Boppard

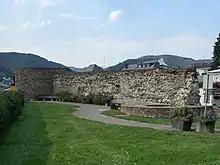
Late Roman castrum

In the course of Julius Caesar's conquest of Gaul and the ensuing Roman settlement of the lands on the Rhine's left bank, there also followed the founding of "Vicus Baudobriga" (also "Bodobriga" or "Bontobrica") on the way into the Mühltal (valley). The name is of Celtic origin, which implies that there had been Celtic settlement before the Romans came, or perhaps that there was one at the same time as the Romans were there. With the expansion of the limes, the Middle Rhine lost its strategic importance. On the other hand, the river was gaining more and more importance as a supply and trade avenue. In the mid 3rd century, the Rhine's right bank had to be evacuated and conceded to the Germani, thereby making the Rhine the Empire's border once more. In 355, Roman Emperor Julian stopped the Germanic invasion and began securing the Middle Rhine. His successor Valentinian I finished the work. It was also at this time that the Late Roman castrum, the "Römerkastell Boppard" on the Roman road through the Rhine valley, was built. Towards the end of 405, the last Roman troops were withdrawn to defend Italy. The town's next documentary mention did not come until the Early Middle Ages. According to this source from 643, Boppard was a Frankish royal estate and an administrative centre of the "Bopparder Reich" (a Merovingian state).